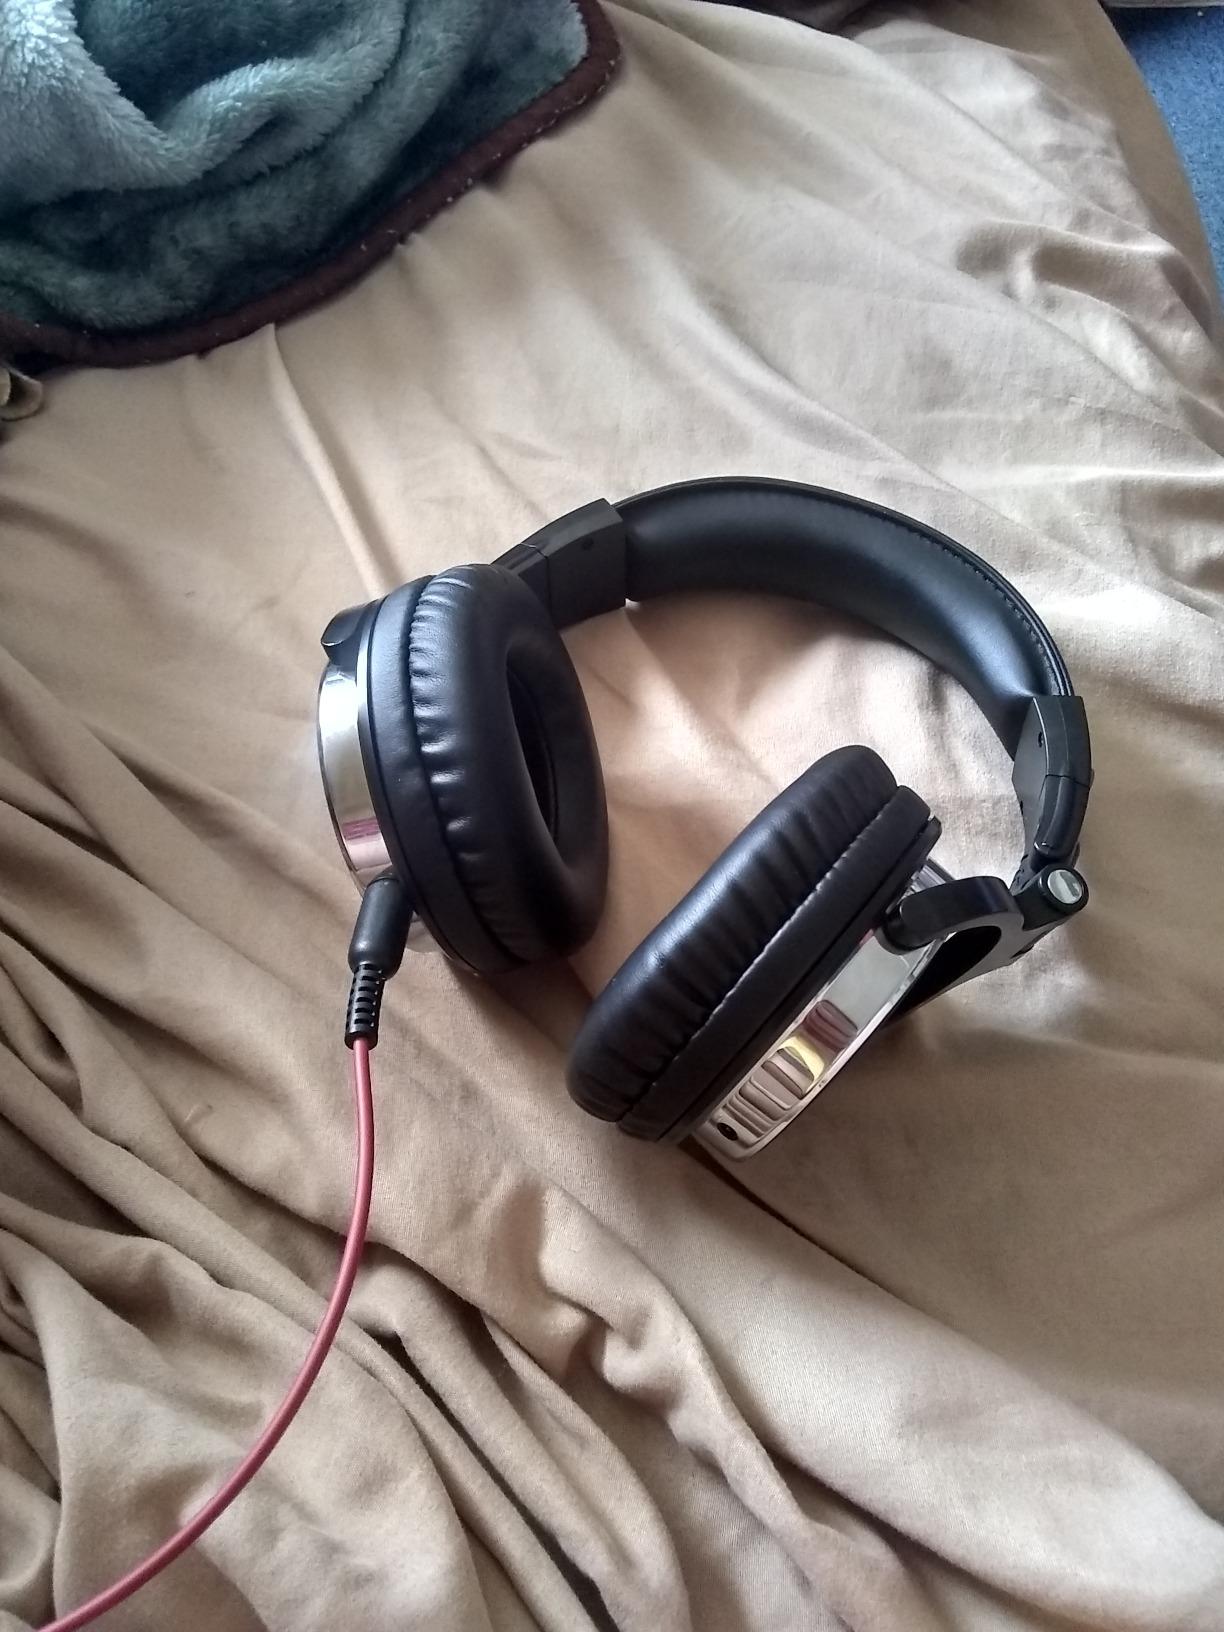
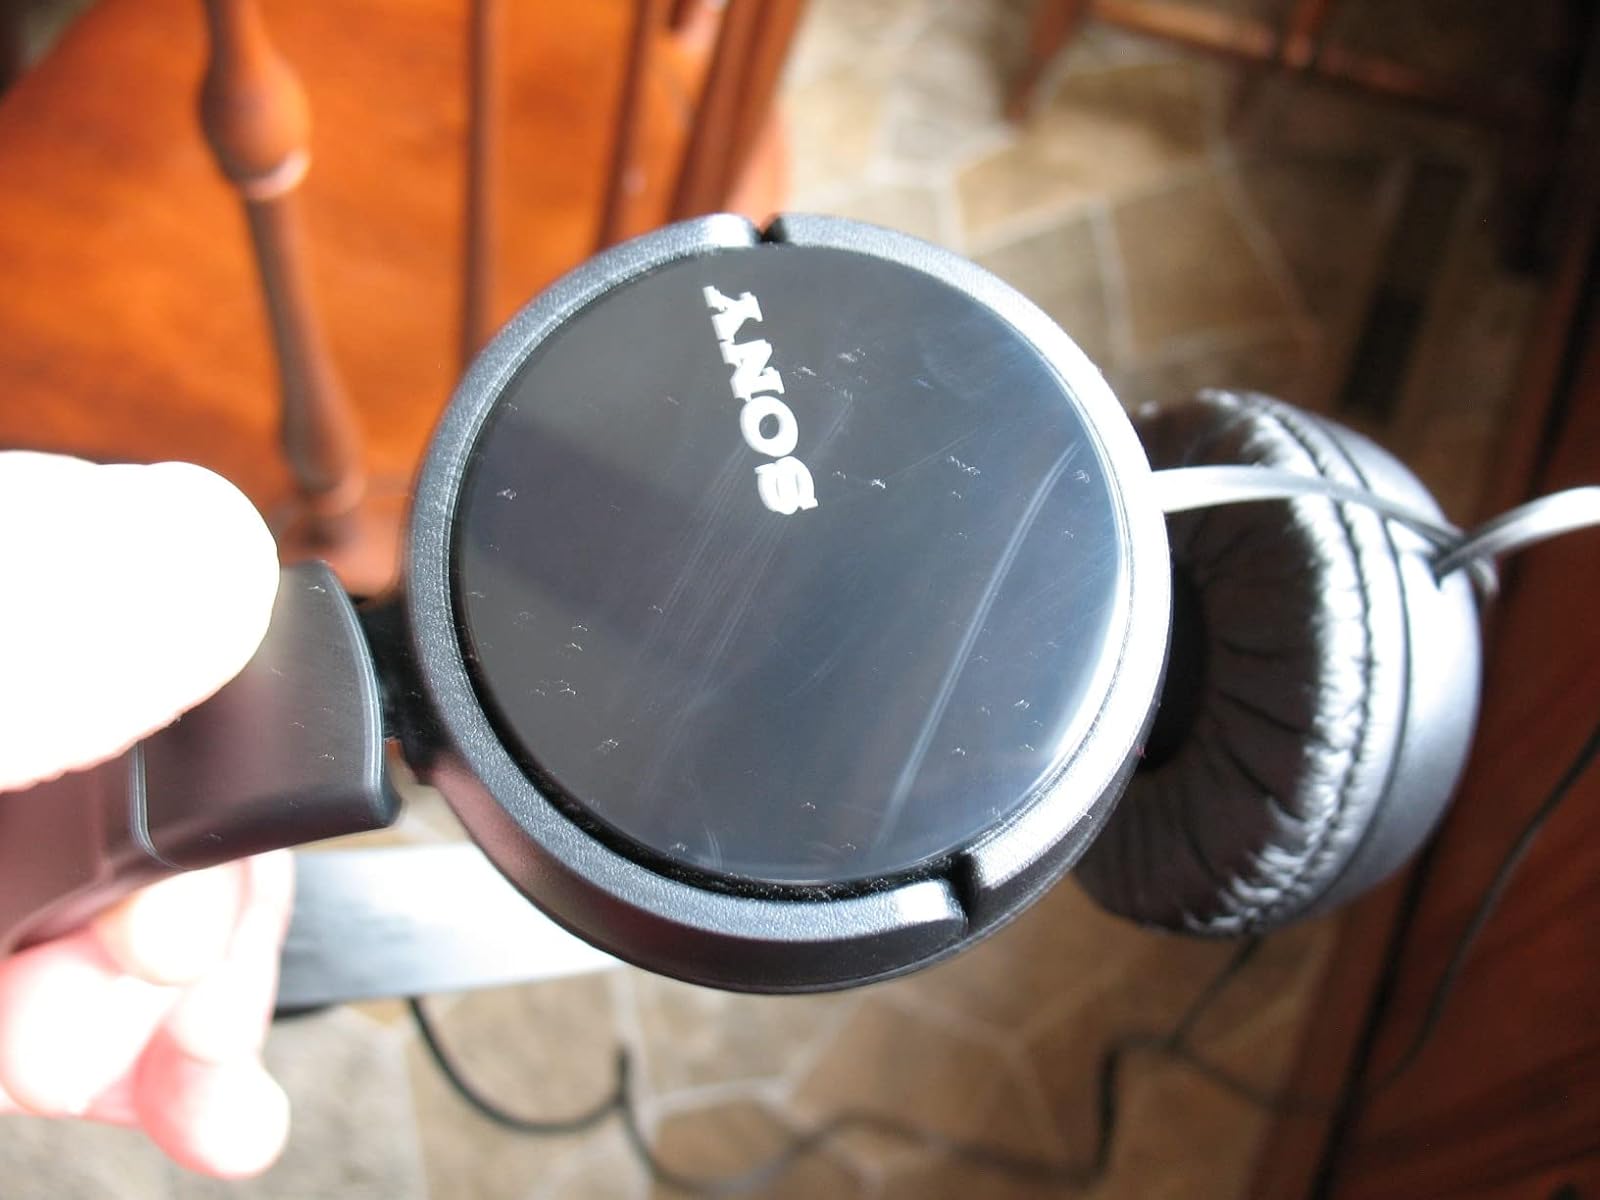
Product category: headphones
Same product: no